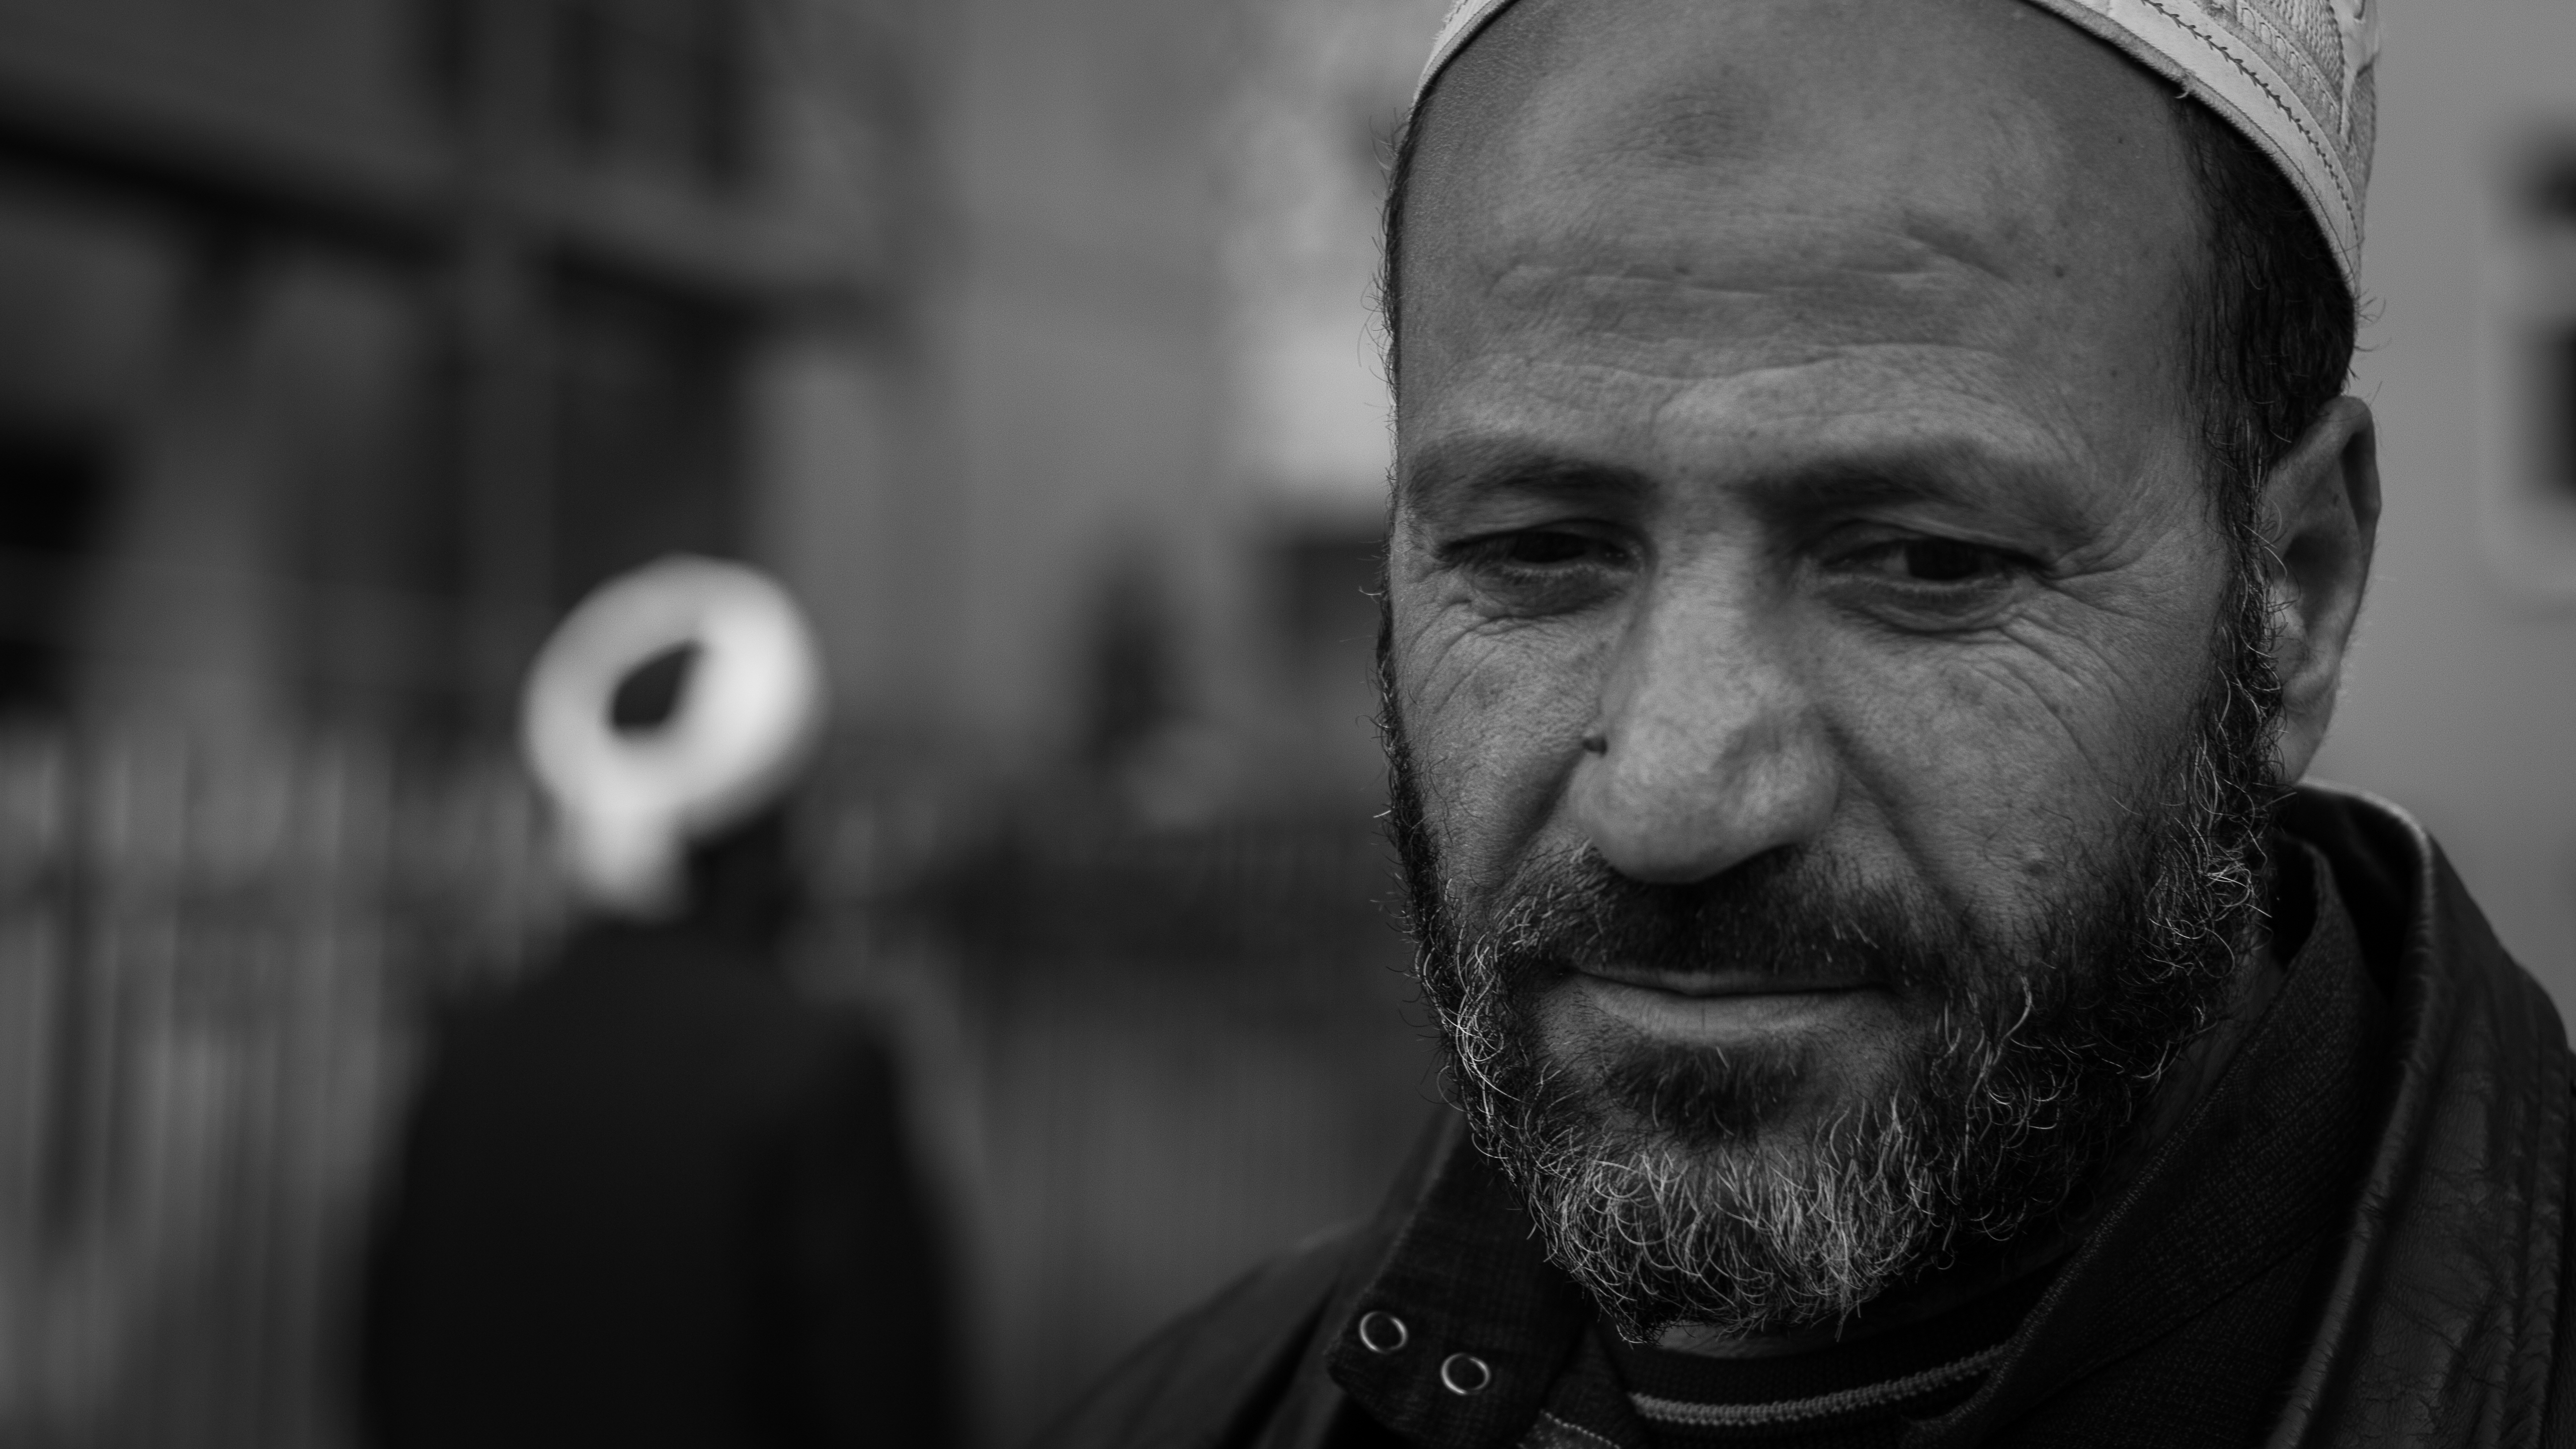
man, person, black and white, people, hair, street, photography, portrait, canon, darkness, black, monochrome, beard, blackandwhite, art, head, faces, monochrome photography, film noir, facial hair